Min Wŏnsik

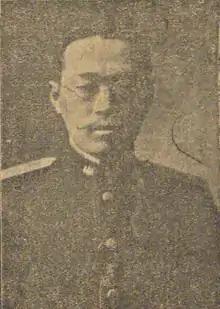
Min Wŏnsik, 1913

Min Wŏnsik (July 12, 1886 – February 17, 1921) was a politician and journalist during the late Joseon dynasty and the Japanese colonial era. He was an advocate for Korean political rights and autonomy. Also a noted writer and poet, he used the art names of Chŏngam, Nan'gok, Handong, and Yangha.